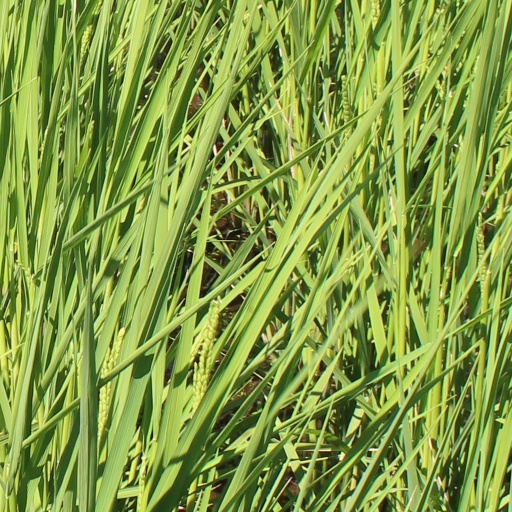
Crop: rice